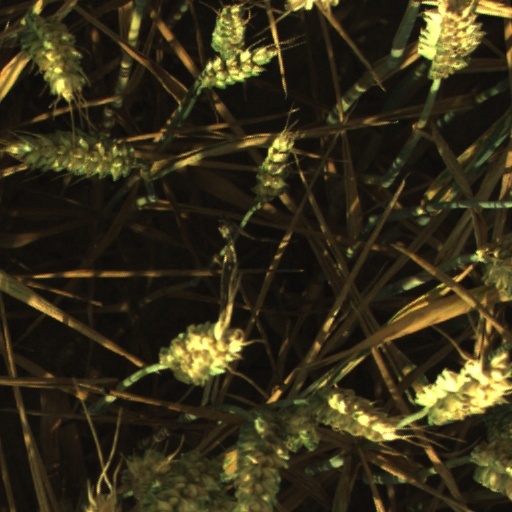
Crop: wheat